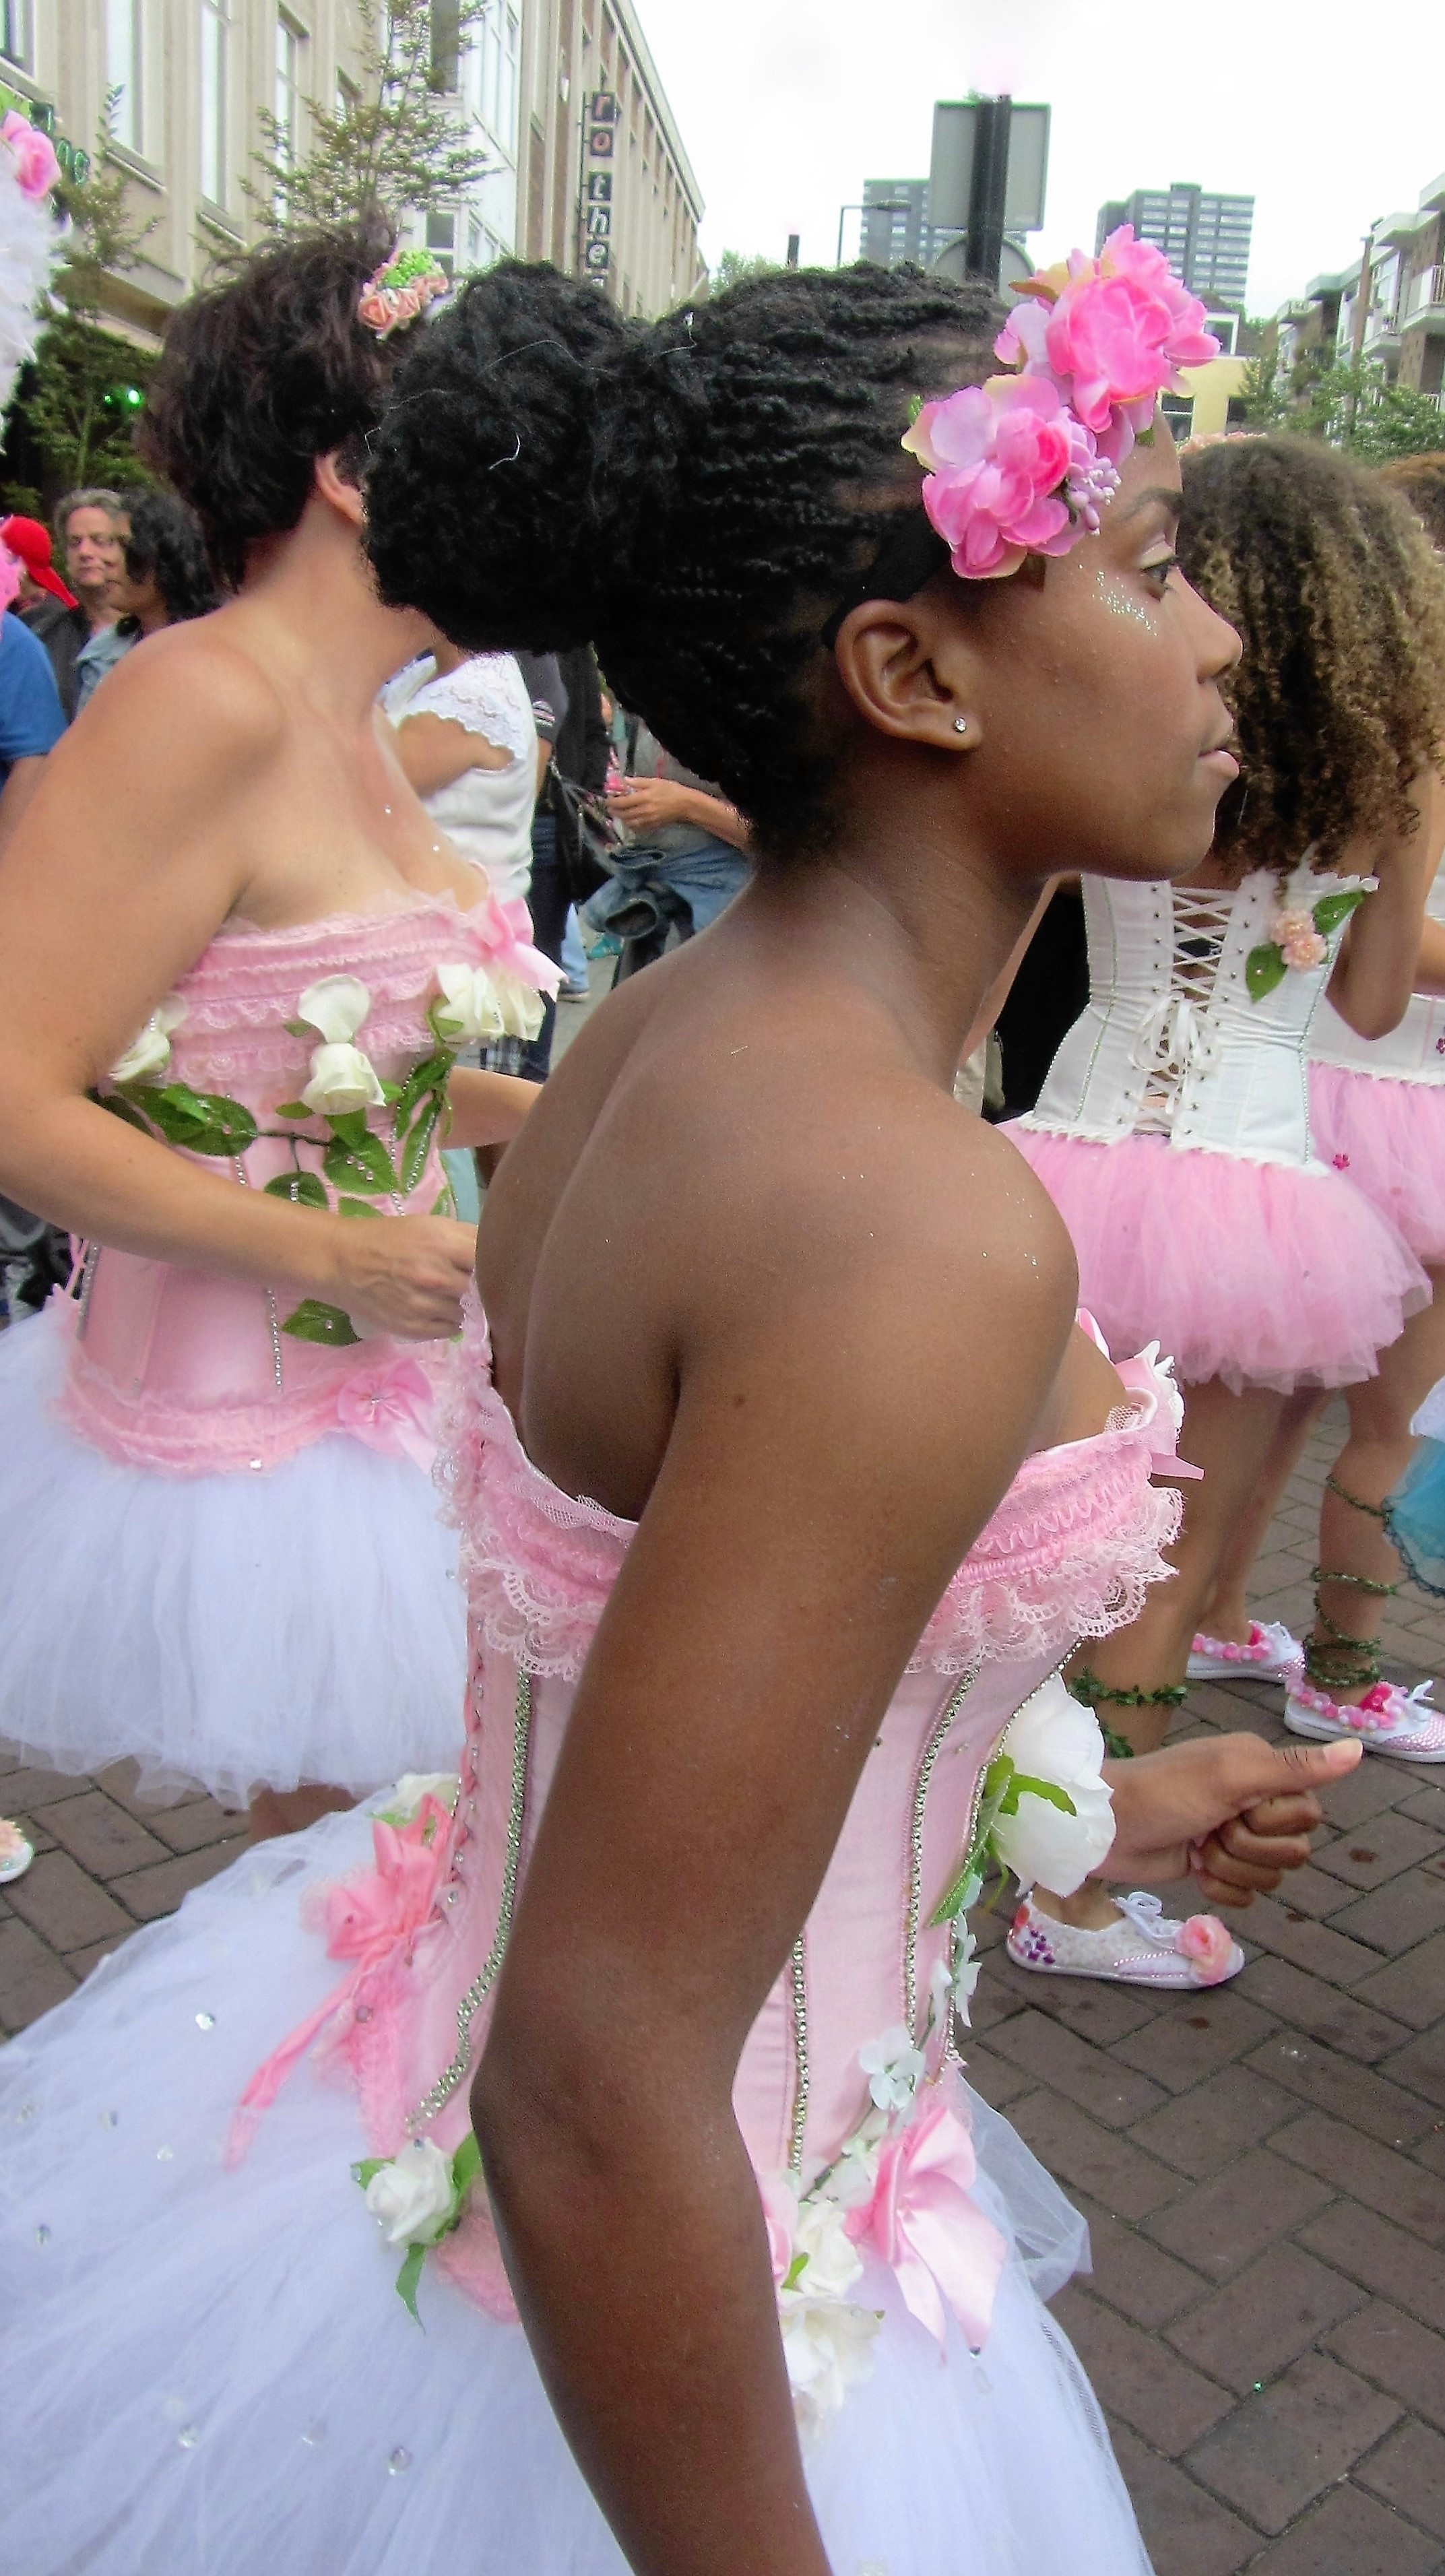
woman, summer, carnival, fashion, clothing, parade, ballerina, ballet, dancer, rotterdam, dress, happy, party, sexy, event, young woman, beautiful woman, floral finery, swan lake